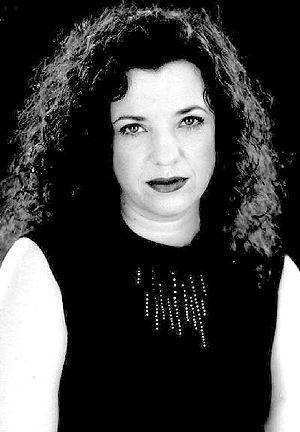
Gloria Glickstein Brame est une écrivaine et thérapeute américaine en sexologie originaire d'Athens.